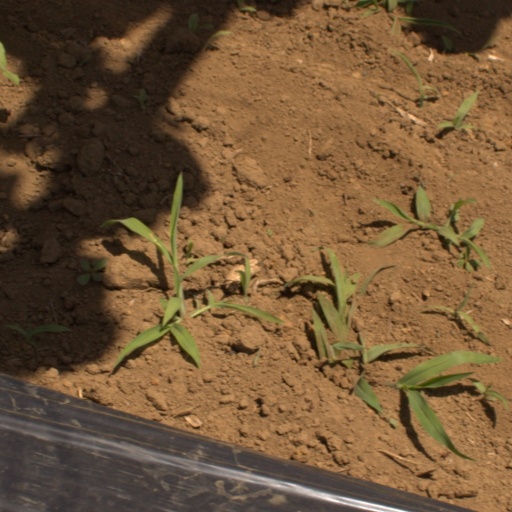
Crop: Jerusalem artichoke